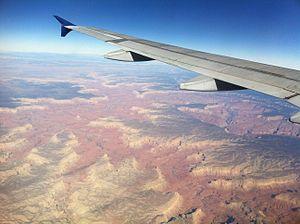
Grand Canyon, vue d'un hublot d'avion
Le Grand Canyon ou Grand Cañon, en anglais Grand Canyon, en hopi Ongtupqa, en yavapai Wi:kaʼi:la, est un canyon des États-Unis situé dans le Nord-Ouest de l'Arizona. La gorge a été creusée par le fleuve Colorado dans le plateau du même nom. Fondé en 1919, le parc national du Grand Canyon couvre un territoire protégé de 4 927 km². Il est fréquenté chaque année par plus de quatre millions et demi de visiteurs. La diversité et la singularité naturelle et paysagère du site l'ont fait reconnaître patrimoine mondial de l’Humanité par l’UNESCO en 1979.